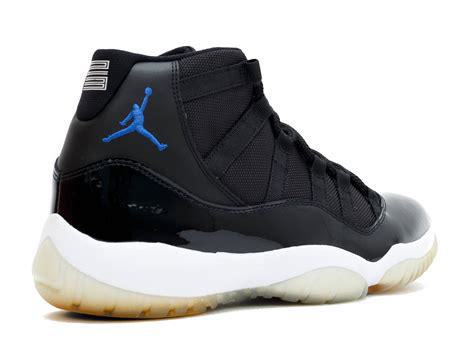
Brand: Jordan
Model: 11 Retro